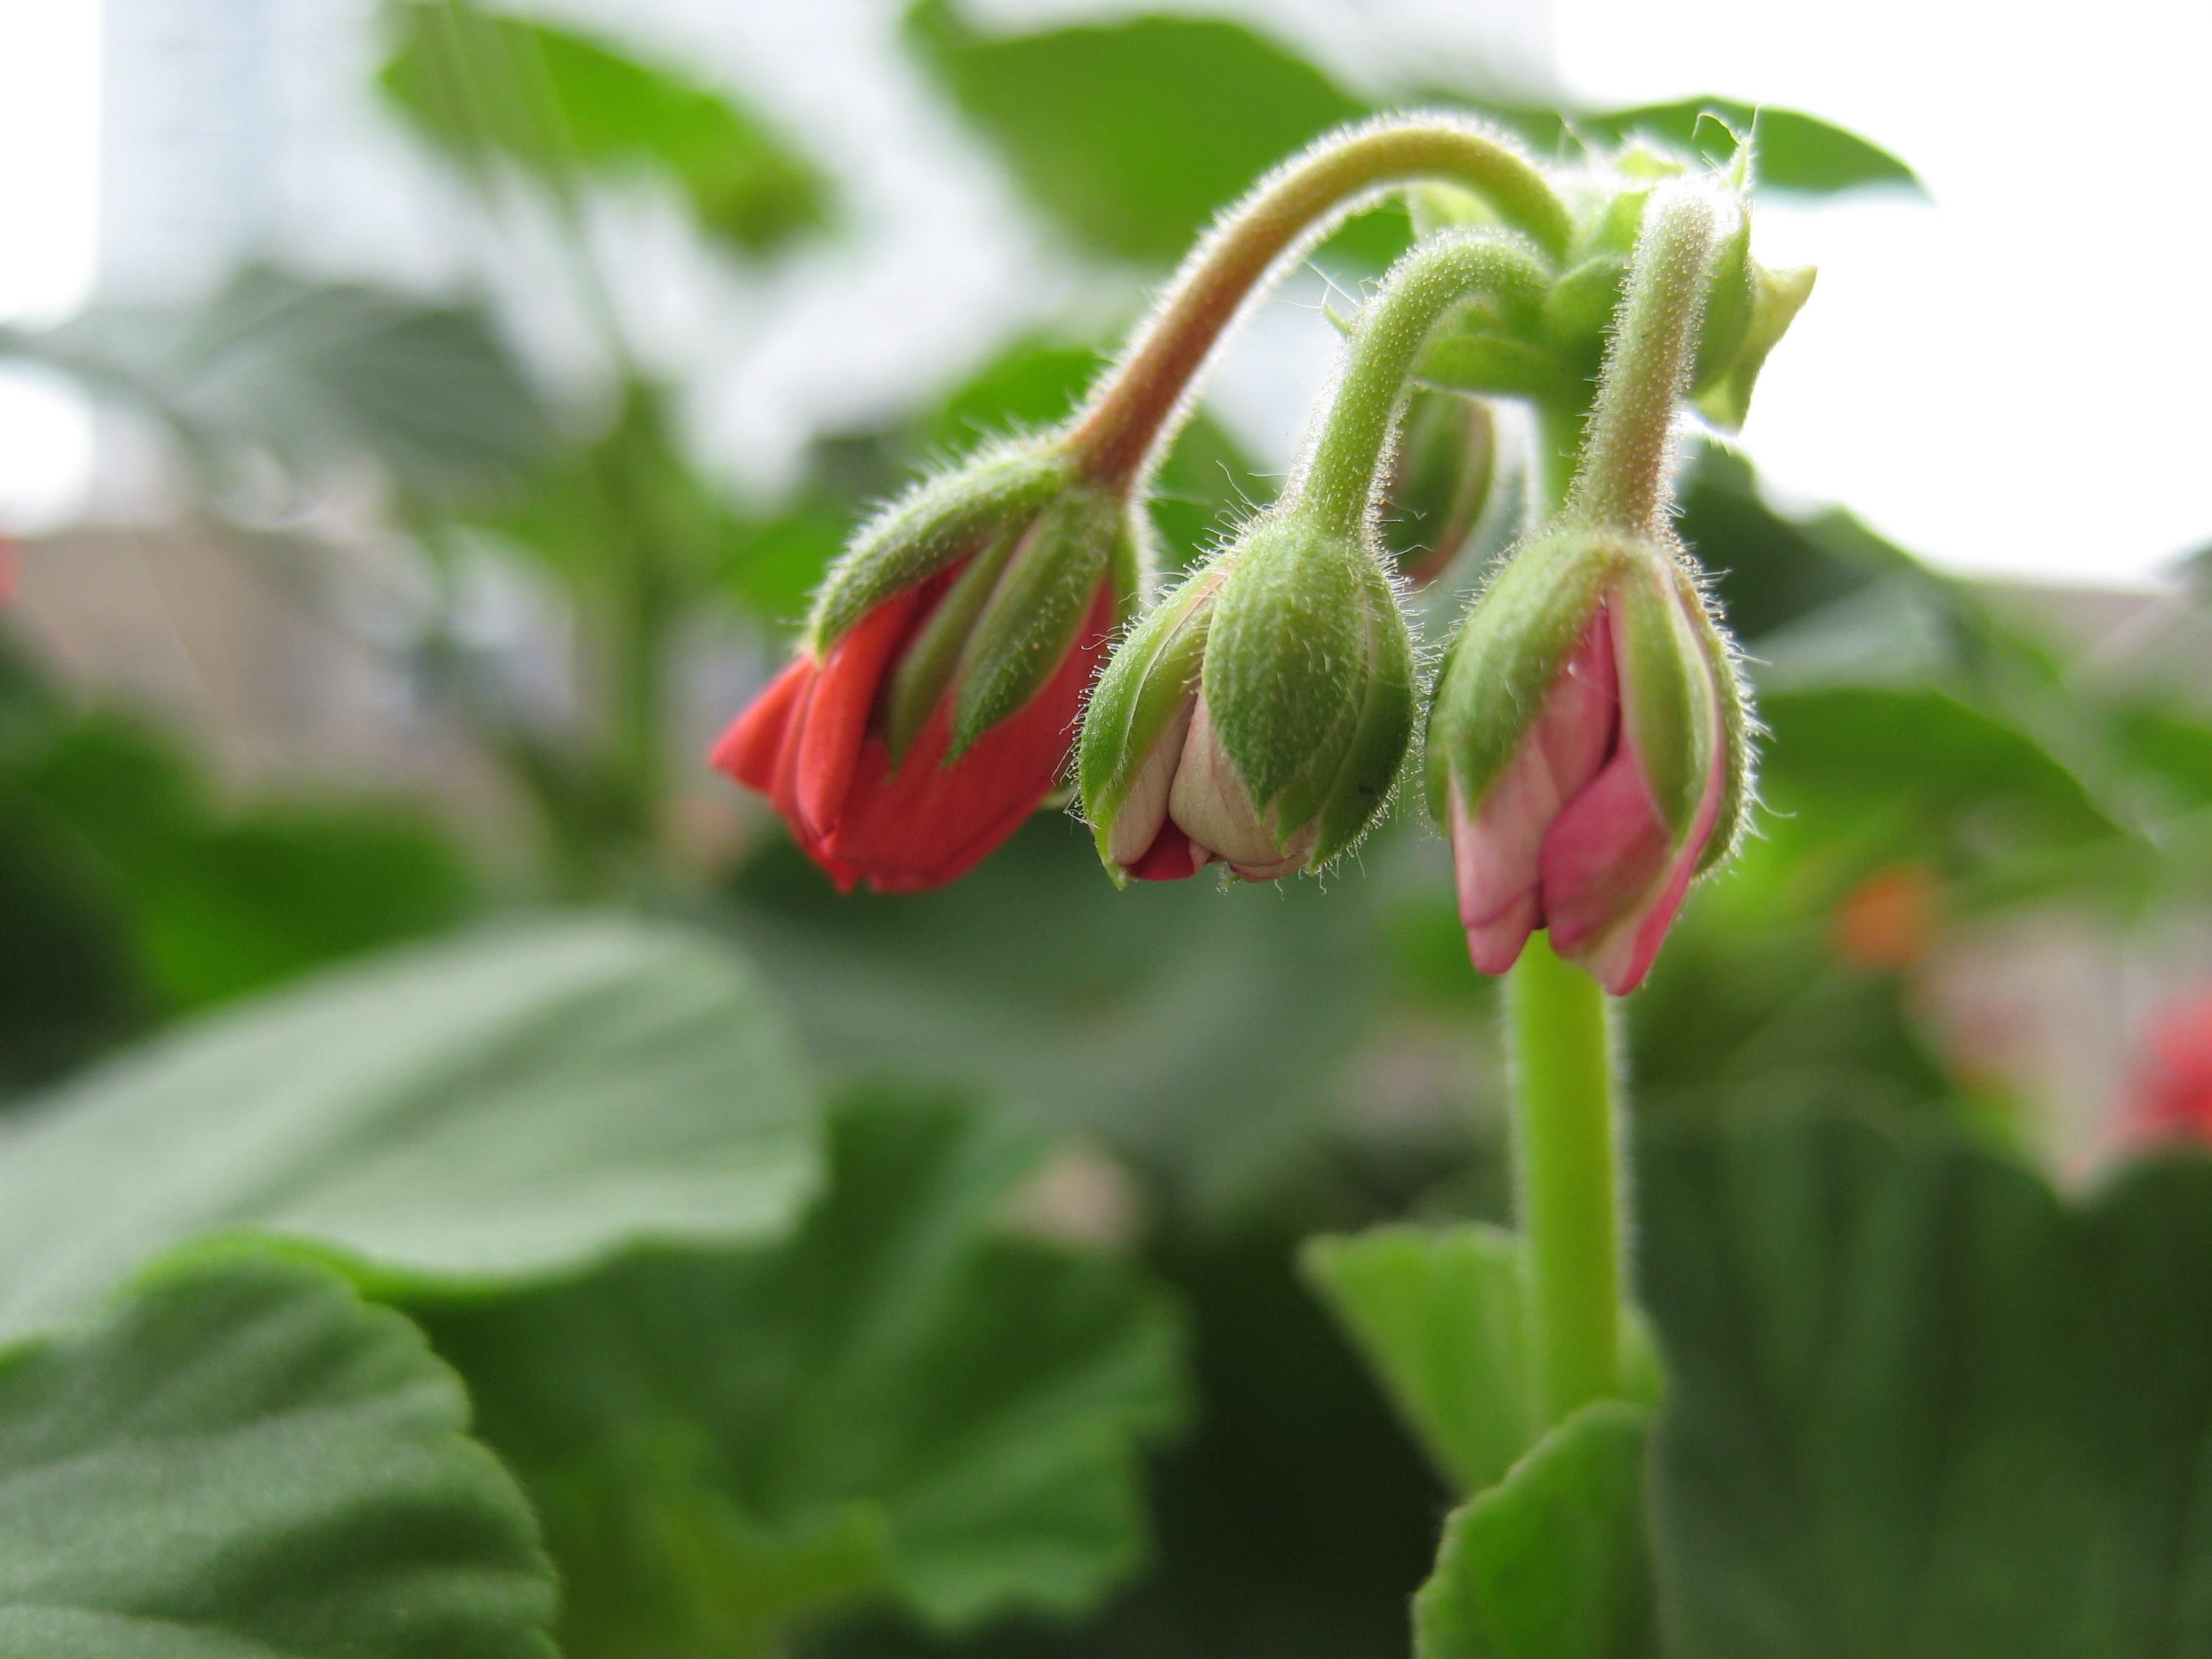
nature, plant, flower, green, small, botany, garden, pink, flora, plants, wildflower, flowers, leaves, geranium, shrub, buds, flowering plant, land plant, geranium buds